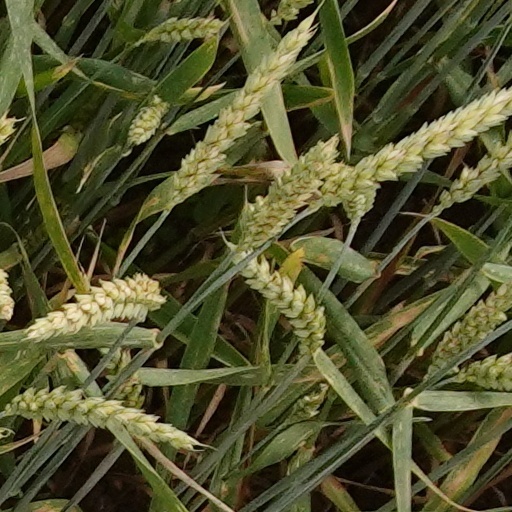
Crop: wheat